Circle of confusion

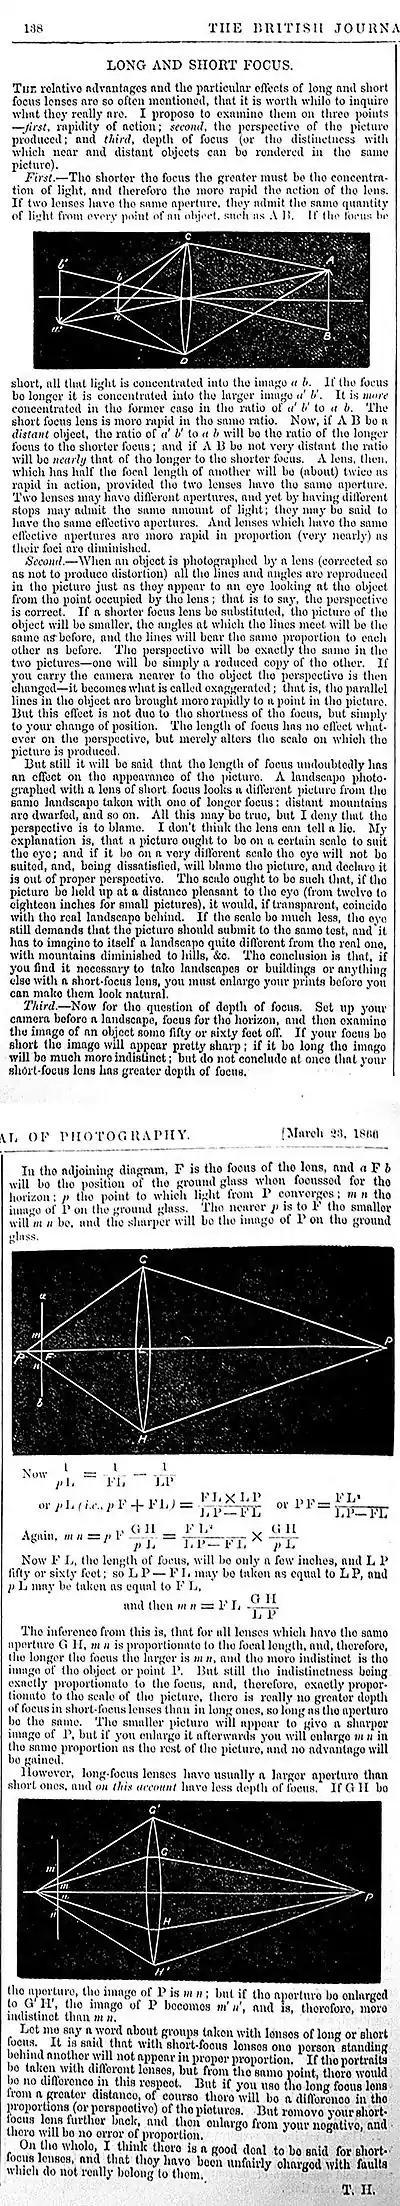
An early calculation of CoC diameter ("indistinctness") by "T.H." in 1866.

To calculate the diameter of the circle of confusion in the image plane for an out-of-focus subject, one method is to first calculate the diameter of the blur circle in a virtual image in the object plane, which is simply done using similar triangles, and then multiply by the magnification of the system, which is calculated with the help of the lens equation.